2022 Japan Series

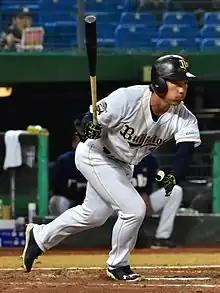
Masataka Yoshida hit two home runs for Orix in Game 5, including the walk-off home run

Orix started Daiki Tajima in Game 5 while Yakult started Hikaru Yamashita. Yakult took the lead in the top of the first inning on a single by Norichika Aoki and an RBI single by José Osuna. In the second inning, Domingo Santana hit a solo home run for Yakult off of Tajima. The Buffaloes tied the game in the fourth inning with four hits off of Yamashita, including RBIs by Kotaro Kurebayashi and Kenya Wakatsuki. With the score tied at two, Masataka Yoshida hit a solo home run for Orix off of Yamashita in the bottom of the fifth inning. In the top of the sixth inning, the Swallows retook the lead with an RBI double by Aoki. Entering the bottom of the ninth inning trailing 4–3, Orix tied the game on a walk and an infield single, followed by a throwing error by Scott McGough that allowed the tying run to score. Yoshida hit a walk-off home run off of McGough to end the game.